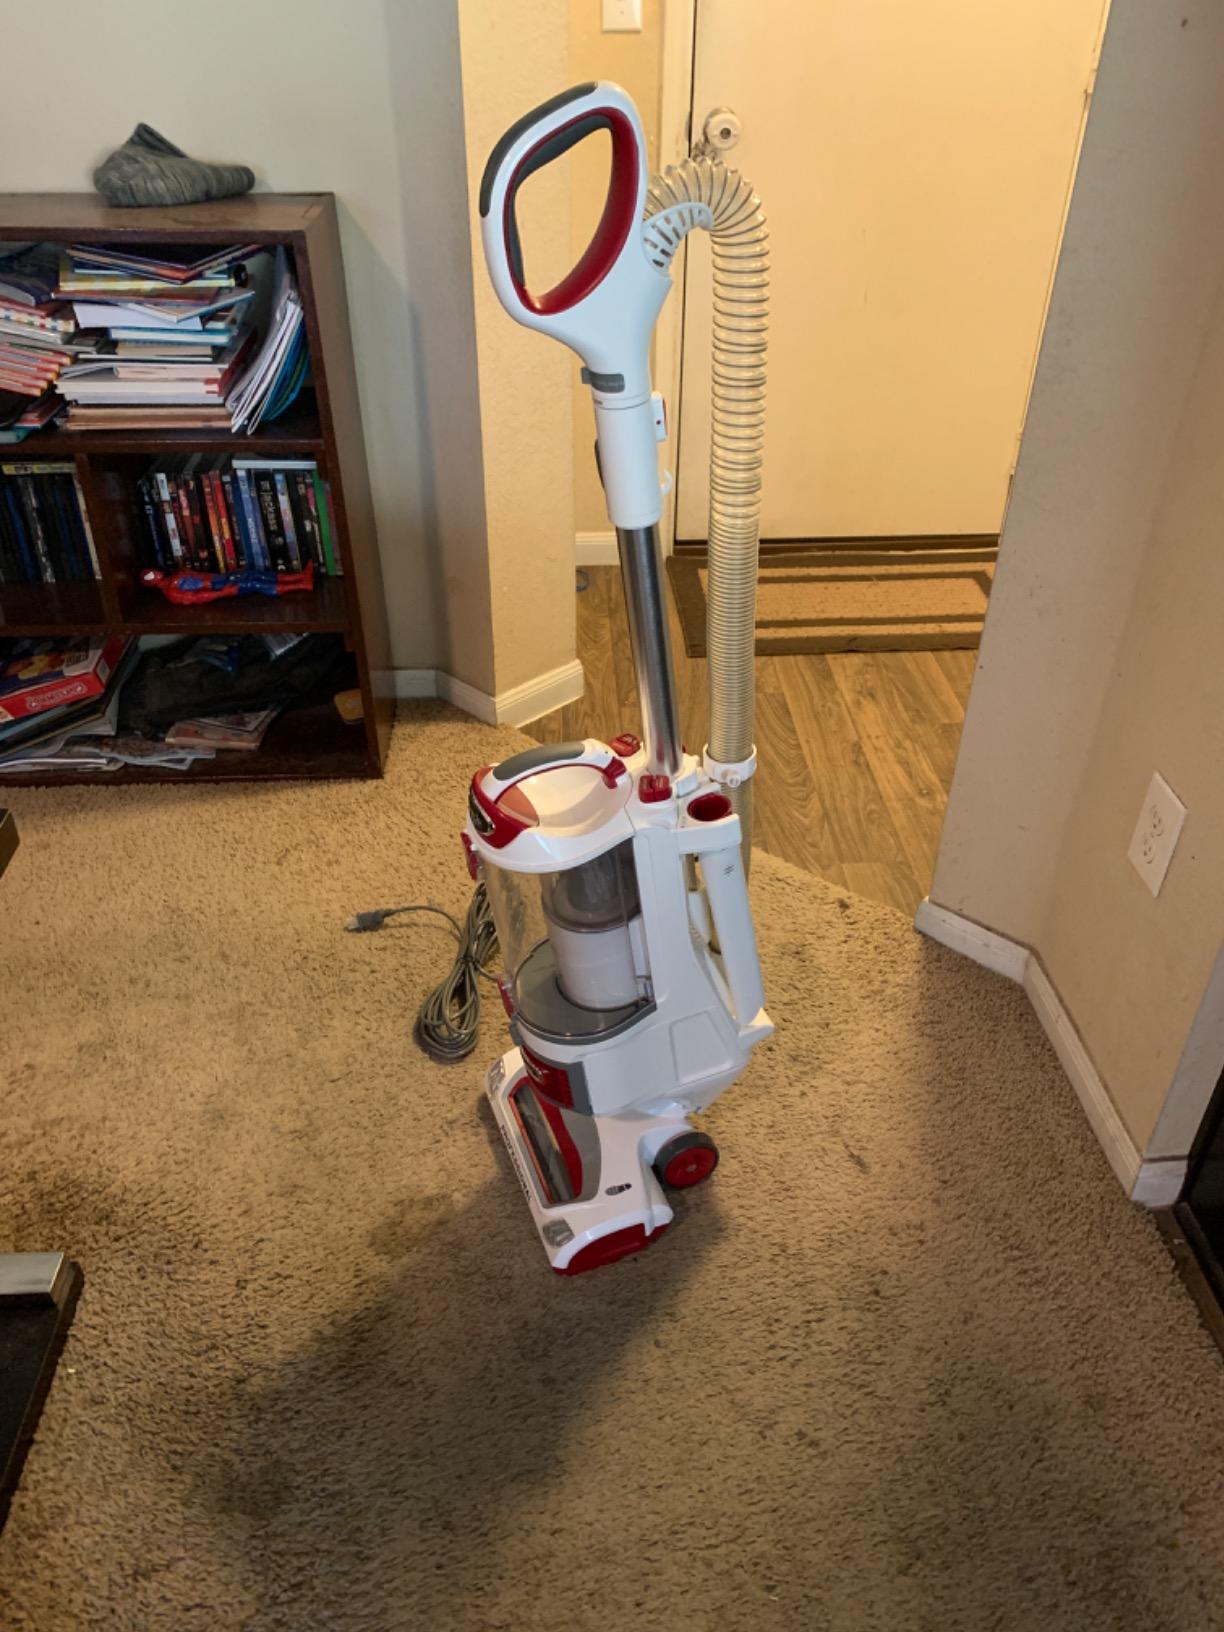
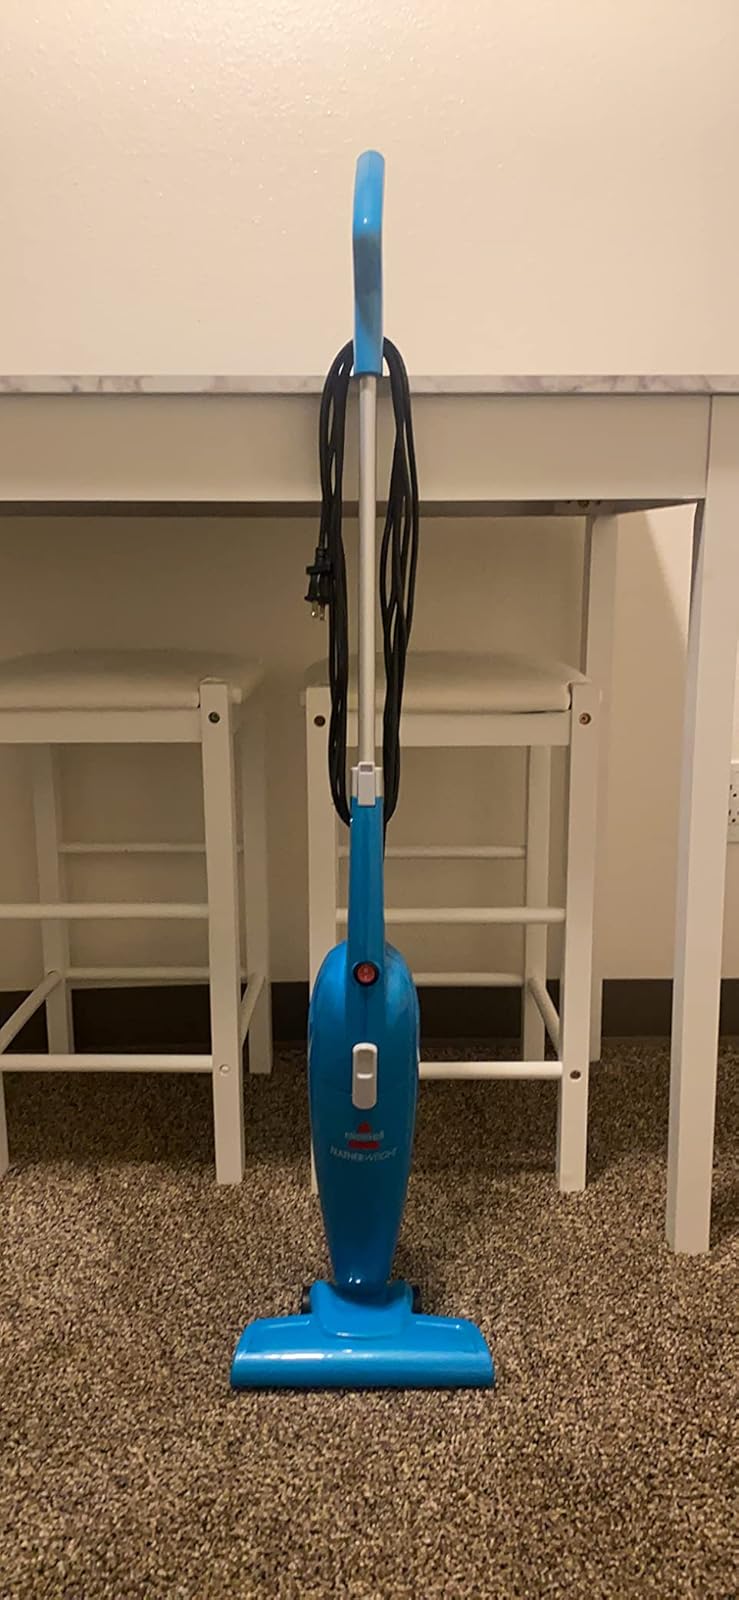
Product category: items_vacuum
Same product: no